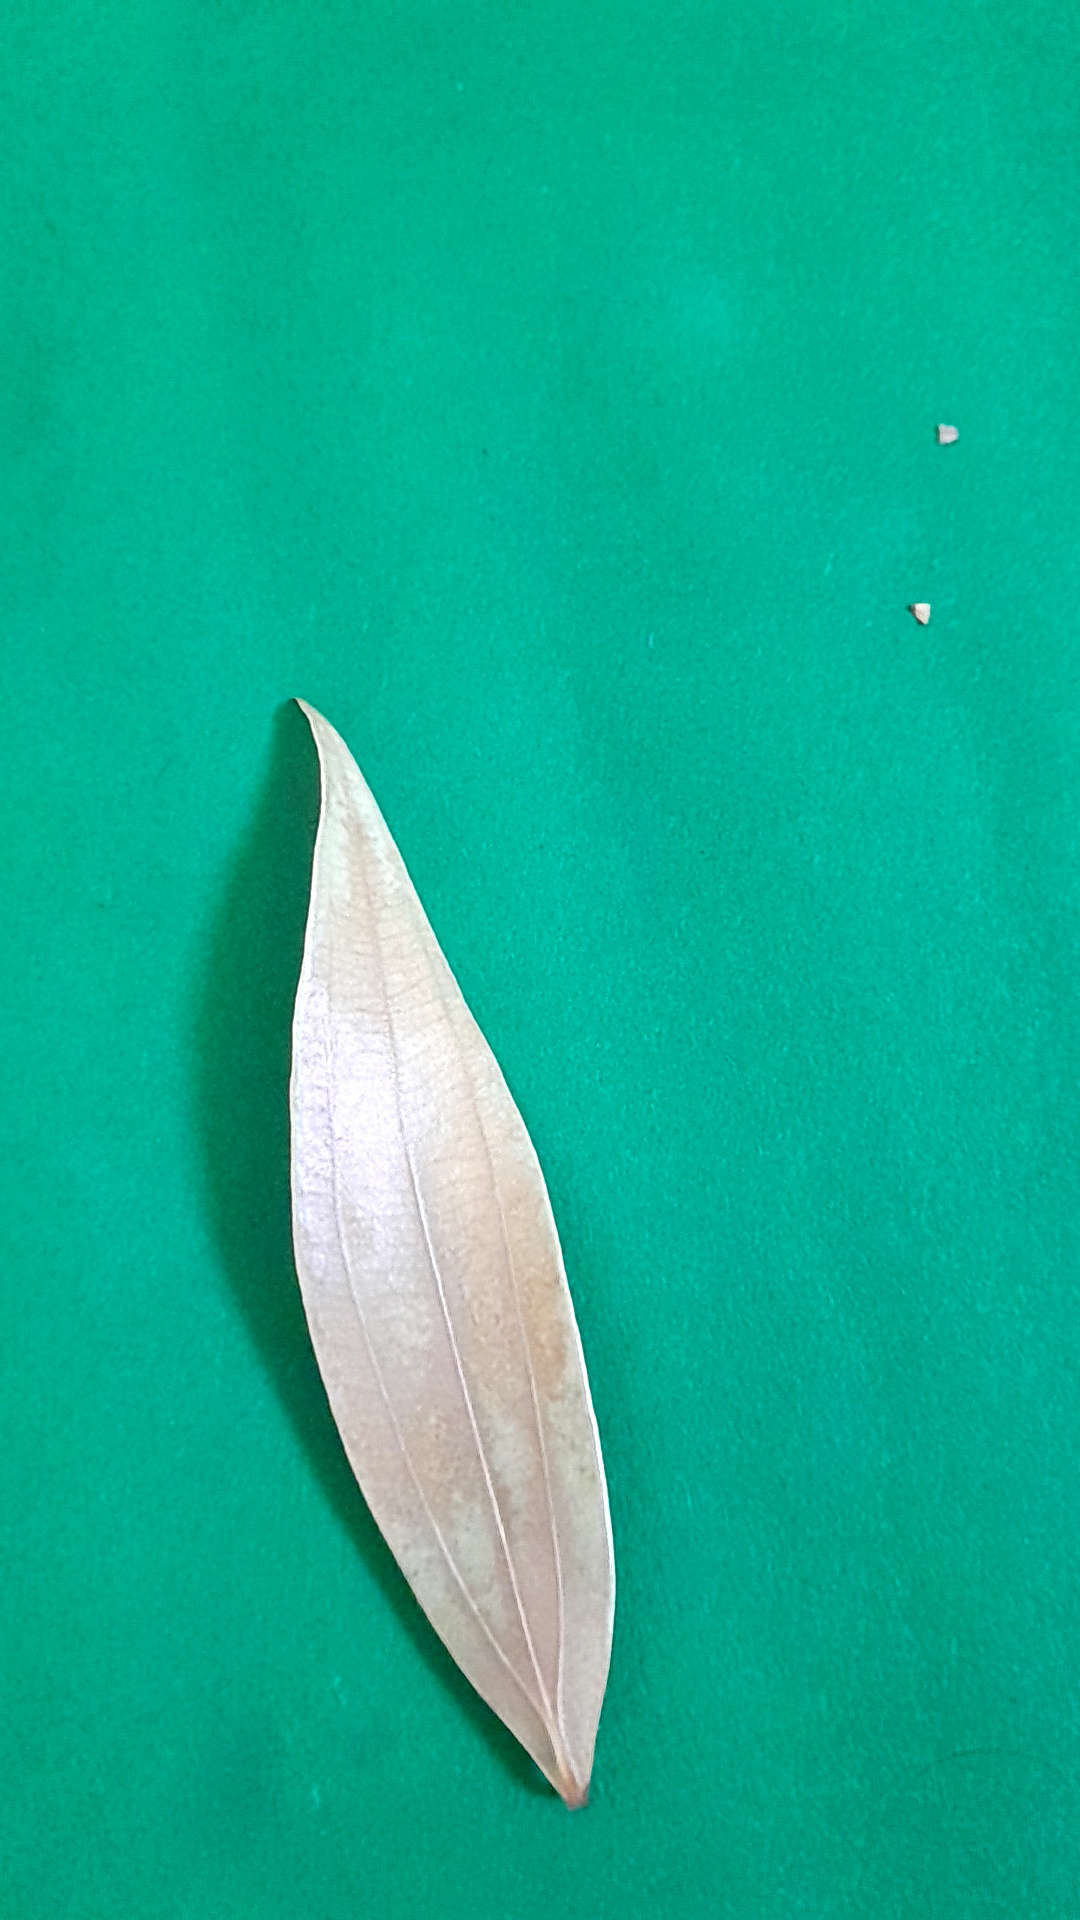
Label: Dry Leaf